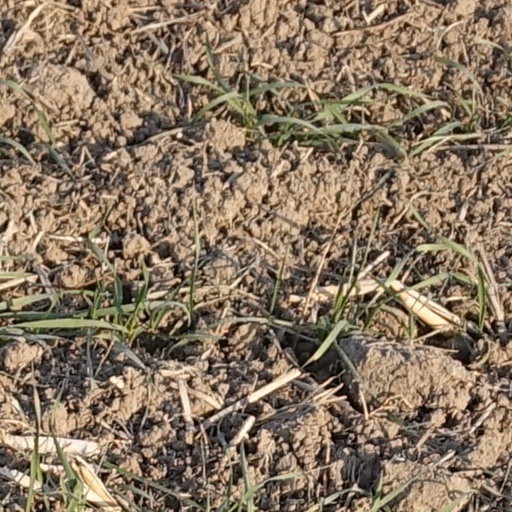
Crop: wheat